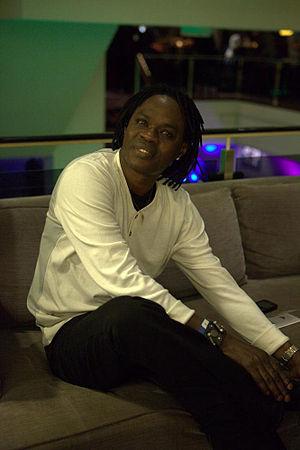
Baaba Maal est un chanteur et guitariste sénégalais d'origine peule.